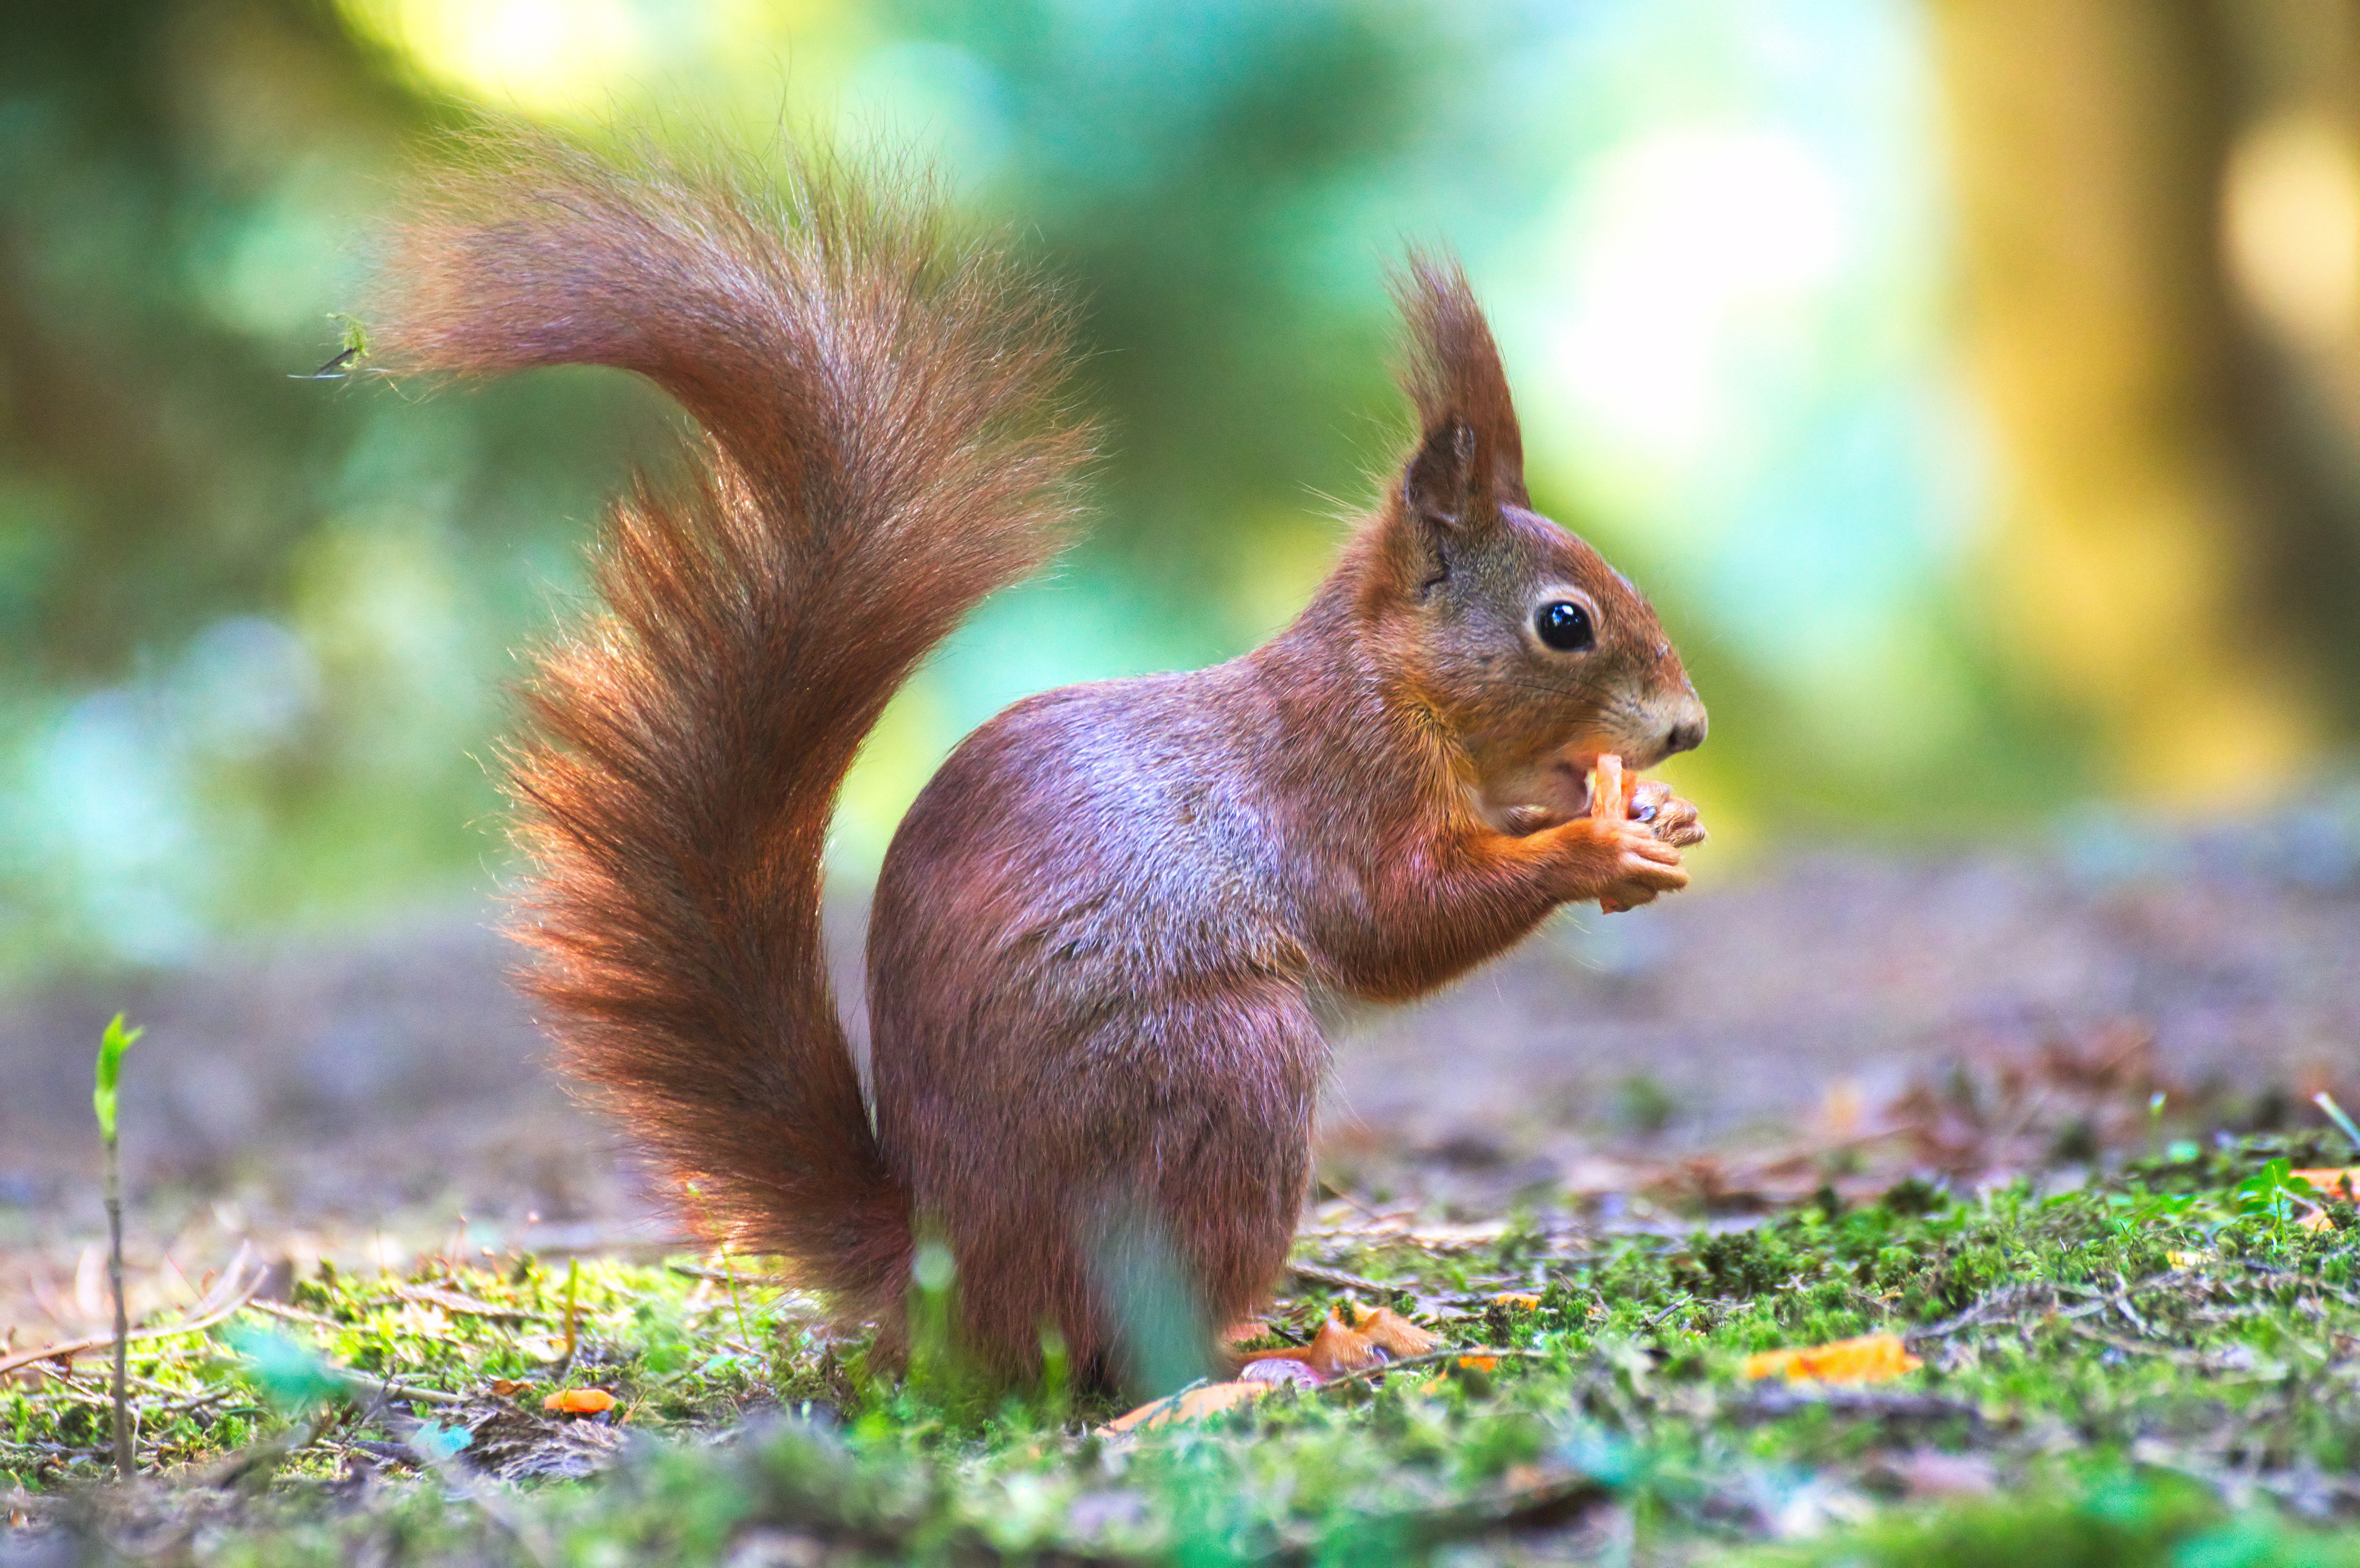
nature, forest, animal, cute, wildlife, park, mammal, squirrel, rodent, fauna, vertebrate, chipmunk, nager, wildlife photography, fox squirrel